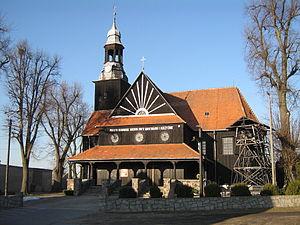
Bukowiec est un village polonais de la gmina de Nowy Tomyśl dans la powiat de Nowy Tomyśl de la voïvodie de Grande-Pologne dans le centre-ouest de la Pologne.